Szymon Szewczyk

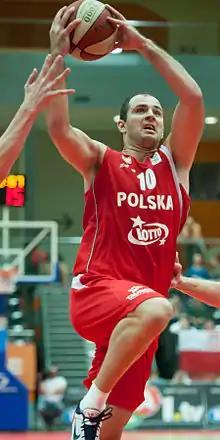
Szymon Szewczyk 2014

Szymon Szewczyk (born December 21, 1982) is a Polish former professional basketball player who last played for Anwil Włocławek of the PLK. of the Polish Basketball League (PLK). Standing at 6'9, he plays both the power forward and center positions.